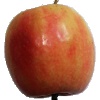
Label: Apple Pink Lady 1